Council of Europe

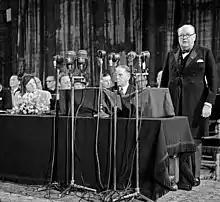
Winston Churchill's inaugural speech of the Council of Europe in The Hague

The future structure of the Council of Europe was discussed at the Congress of Europe, which brought together several hundred leading politicians, government representatives and members of civil society in The Hague, Netherlands, in 1948. Responding to the conclusions of the Congress of Europe, the Consultative Council of the Treaty of Brussels convened a Committee for the Study of European Unity, which met eight times from November 1948 to January 1949 to draw up the blueprint of a new broad-based European organisation.